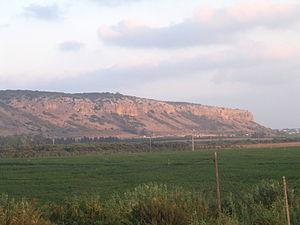
Le mont Carmel, en hébreu הַר הַכַּרְמֶל, Har HaKarmel, littéralement en français « le vignoble de Dieu », est une montagne côtière d'Israël surplombant la mer Méditerranée. La ville de Haïfa se trouve en partie sur le flanc du mont Carmel, ainsi que quelques petites villes, comme Nesher ou Tirat Carmel.